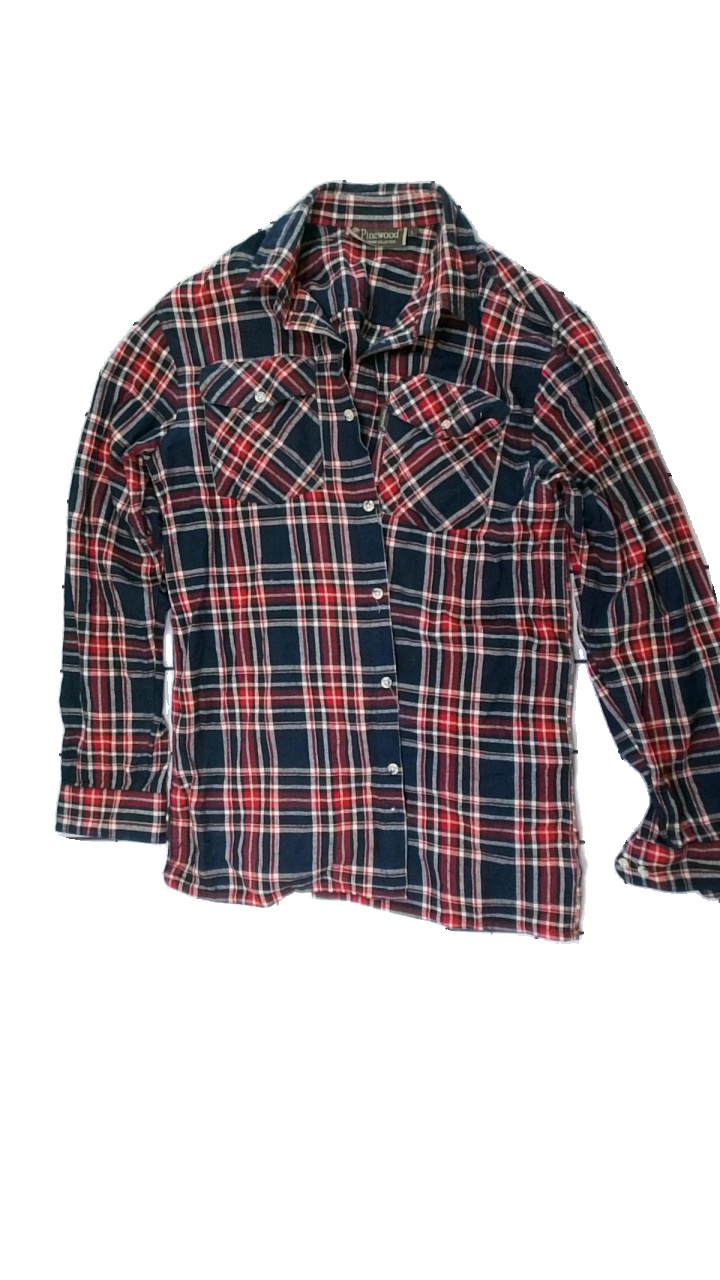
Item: Shirt (Men)
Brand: Pinewood
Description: rutig flanell skjorta som är mycket nopprig baktill samt har fläckar. har även lösa trådar från varje knapp
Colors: Blue, Red, White
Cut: Regular
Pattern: Checkered print
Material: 100% cotton
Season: All
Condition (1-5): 2
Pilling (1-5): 1
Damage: lösa trådar vid varje knapp
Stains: Minor
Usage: Export
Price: <50